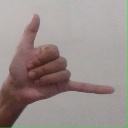
अक्षर: द